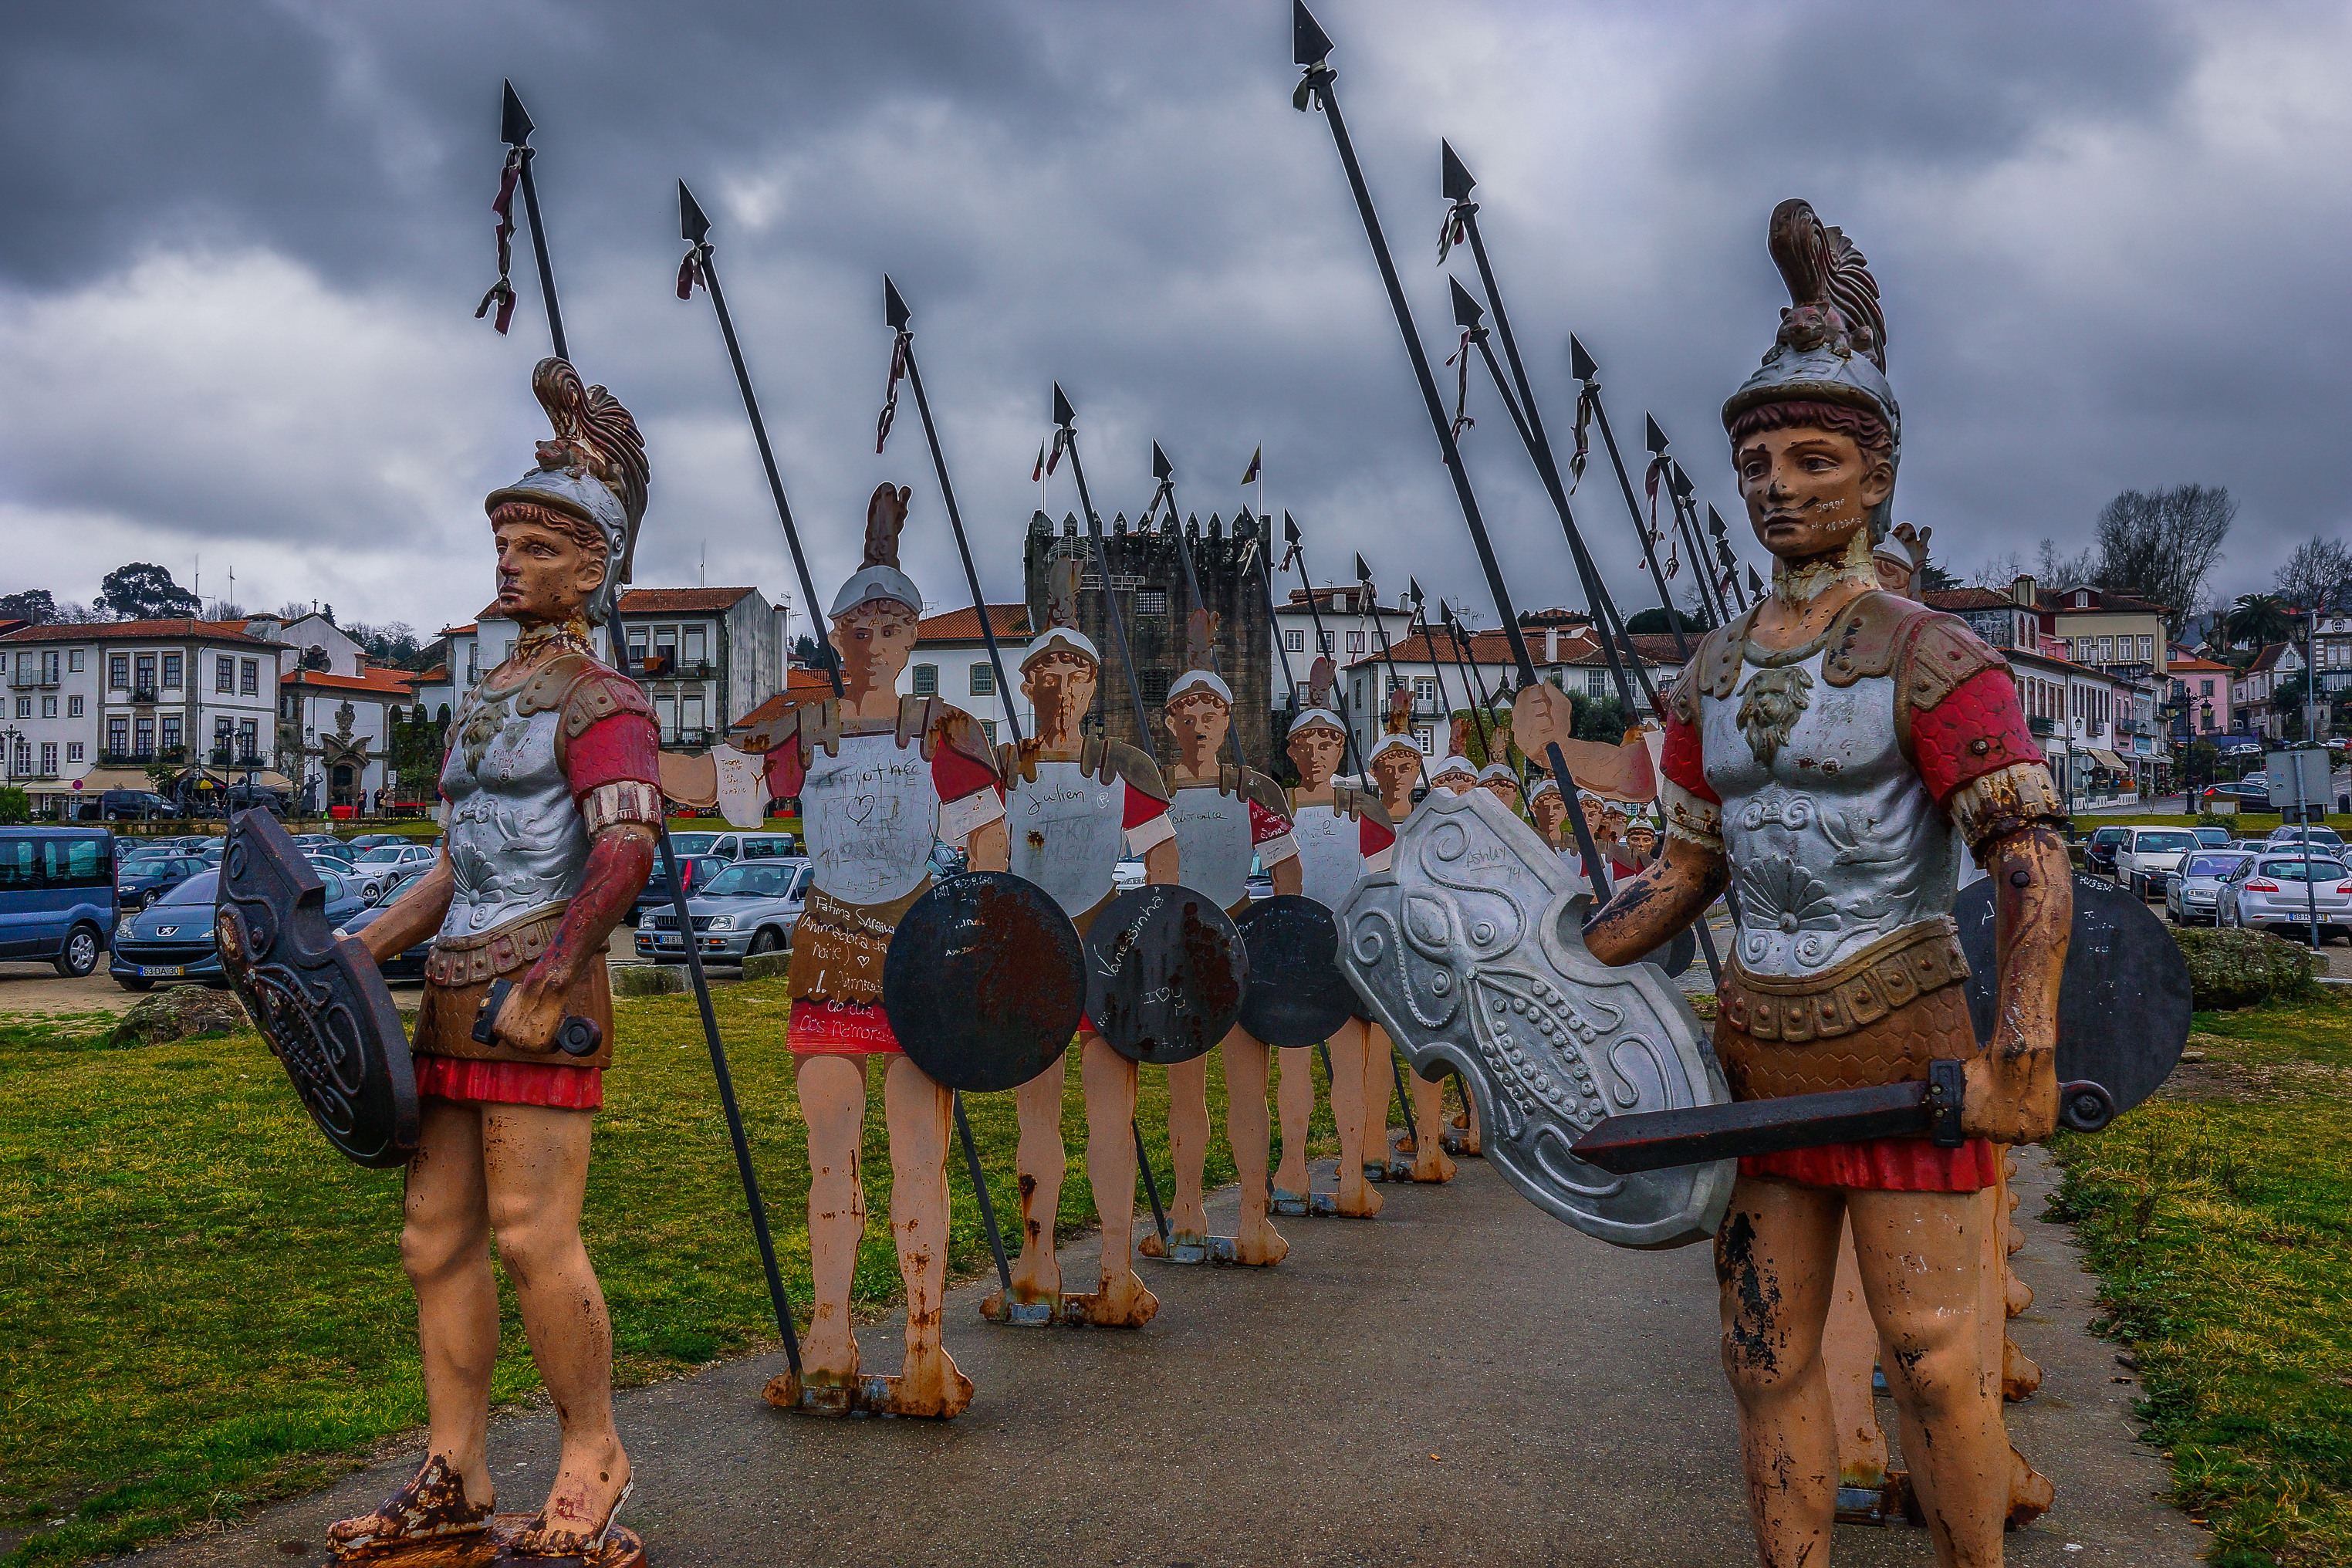
landscape, people, photo, tourism, festival, portugal, paisajes, a77, g, ggl1, gaby1, xovesphoto, sonya77, sony16105mm, xelodegalicia, gabrielcoru a, gabycoru a, pontedolima